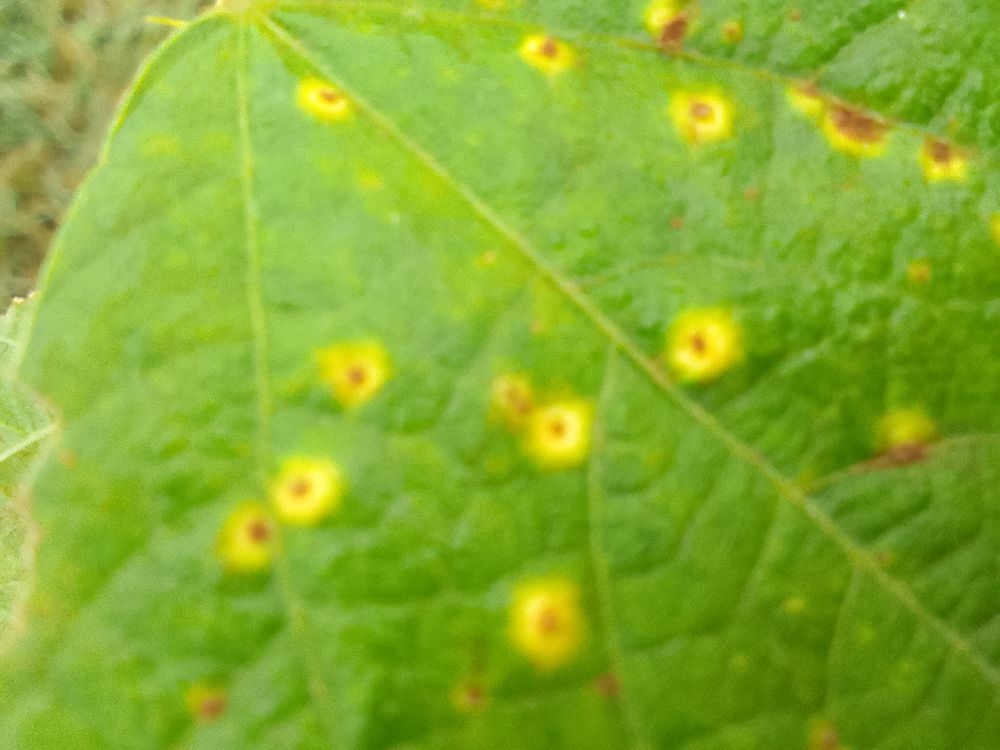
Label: rust